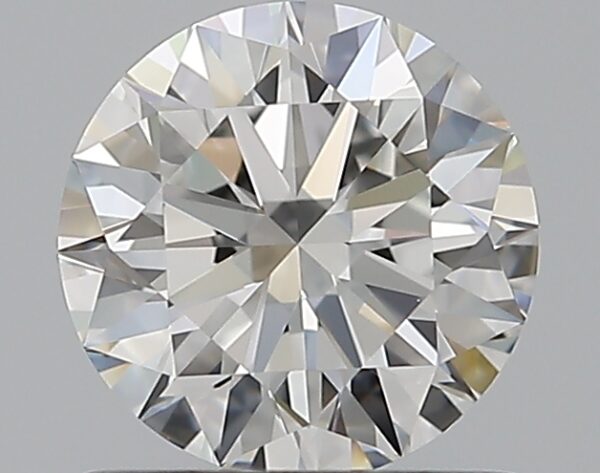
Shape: round
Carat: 0.83
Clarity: VVS1
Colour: F
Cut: EX
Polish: EX
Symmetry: EX
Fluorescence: N
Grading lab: GIA
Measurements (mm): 6.03 x 6.06 x 3.69